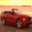
Label: automobile